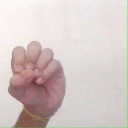
अक्षर: उ